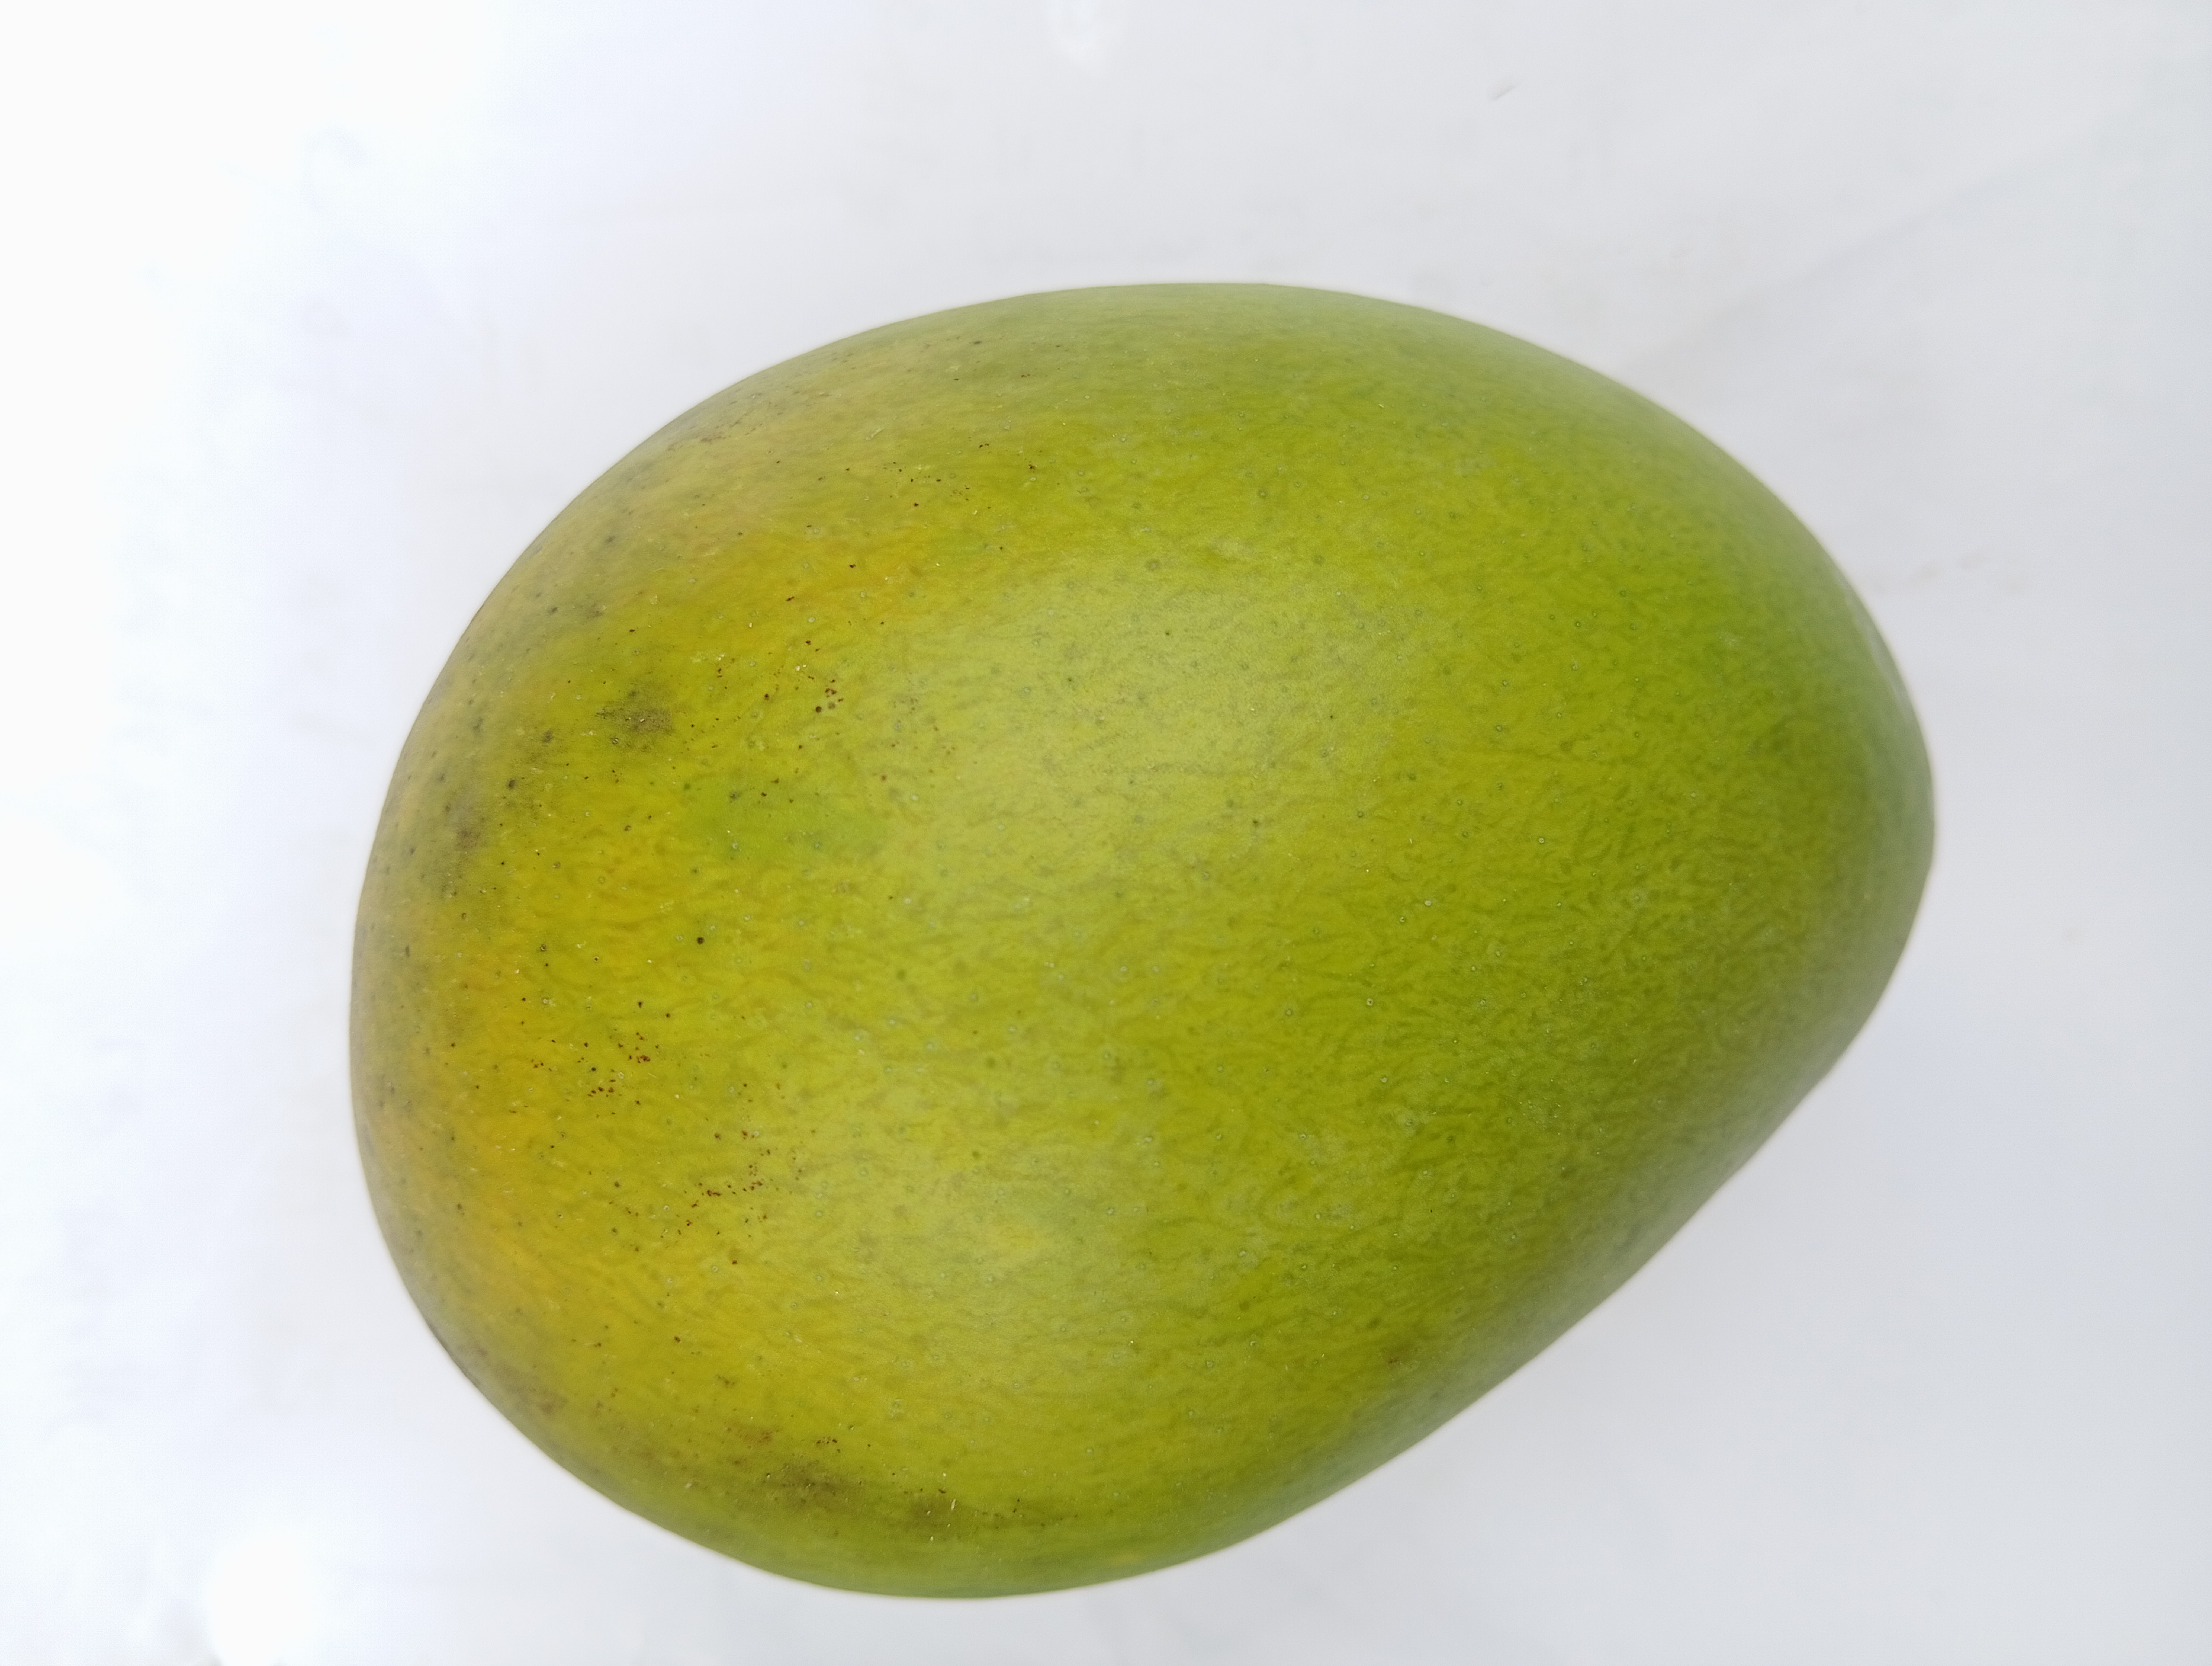
Mango variety: Harivanga